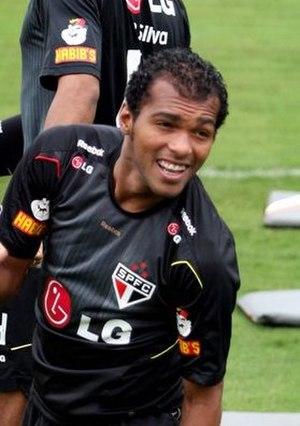
Richarlyson Barbosa Felisbino, plus communément appelé Richarlyson, est un footballeur brésilien né le 27 décembre 1982 à Natal. Actuellement avec le FC Goa, dans le championnat indien, il joue au poste de milieu défensif.